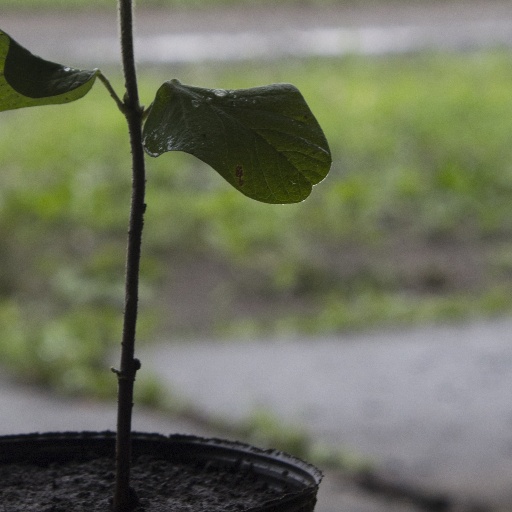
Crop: soybean